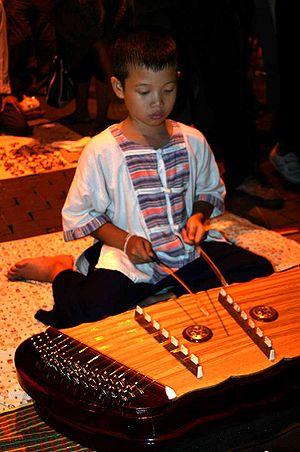
La musique thaïlandaise a incorporé les influences des civilisations indienne et chinoise, partageant cet héritage avec les musiques vietnamienne, laotienne et cambodgienne ; celles-ci influençant à leur tour les cérémonies bouddhistes, les rituels animistes et les cérémonies brahmaniques.